Super Trouper (spotlight)

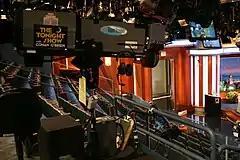
Super Trouper ST/MT spotlight

Strong introduced their first version of the solid-state switching 1 kW-3 kW power supply for their xenon follow spots in 1988, without having to engineer any modifications to the Super Trouper's operational design. This new solid-state power supply unit weighed in at approximately , which was roughly one third the weight of its high-reactance predecessor.